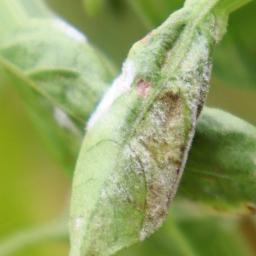
Label: powdery mildew